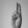
ASL letter: U